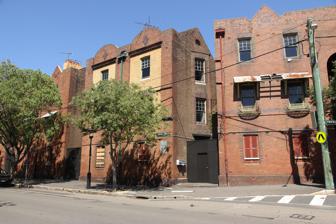
Building: 30-42 Lower Fort Street, Millers Point
Country: Australia
Year built: 1910
Historic site in New South Wales, Australia 30–42 Lower Fort Street, Millers Point Disused and boarded up former public housing located at 30–42 Lower Fort Street (left) and 2–4 Trinity Avenue (right), pictured in 2019. Location 30, 32, 34, 36, 38, 40, 42 Lower Fort Street, Millers Point , City of Sydney , New South Wales , Australia Coordinates 33°51′26″S 151°12′25″E / 33.8571°S 151.2070°E / -33.8571; 151.2070 Built c. 1910 Architect NSW Government Architect Architectural style(s) Federation Arts and Crafts New South Wales Heritage Register Official name Residence Type State heritage (built) Designated 2 April 1999 Reference no. 894 Type Historic site Location of 30–42 Lower Fort Street, Millers Point in Sydney Show map of Sydney 30-42 Lower Fort Street, Millers Point (Australia) Show map of Australia 30–42 Lower Fort Street, Millers Point are heritage-listed terrace houses located at 30–42 Lower Fort Street, in the inner city Sydney suburb of Millers Point in the City of Sydney local government area of New South Wales , Australia. It was designed by the NSW Government Architect . The property was added to the New South Wales State Heritage Register on 2 April 1999. History Millers Point is one of the earliest areas of European settlement in Australia, and a focus for maritime activities. This block of apartments is one of a group built as part of the post- bubonic plague redevelopment of the area. First tenanted by the NSW Department of Housing in 1982. Description Block of three-storey face brick c. 1910 apartments with restrained detailing. Contains three two-bedroom units and three one-bedroom units. Storeys: Three; Construction: Face brick, corrugated iron roof and timber bracketed sun hoods. Cast iron balconies. Painted timber windows. Style: Federation Arts and Crafts . The external condition of the property is good. Modifications and dates External: Shutters altered. Joinery modified. Heritage listing As at 23 November 2000, this block is a group of three storey apartment blocks built c. 1910 which is a fine example of post-plague workers' housing. It is part of the Millers Point Conservation Area , an intact residential and maritime precinct. It contains residential buildings and civic spaces dating from the 1830s and is an important example of 19th century adaptation of the landscape. 30–42 Lower Fort Street, Millers Point was listed on the New South Wales State Heritage Register on 2 April 1999. See also Architecture portal Australian residential architectural styles 28 Lower Fort Street 2–4 Trinity Avenue References